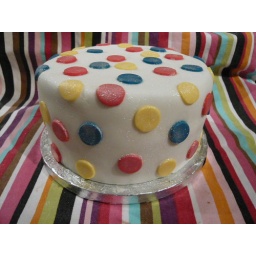
Vanilla sponge cake with jam and buttercream filling covered in white fondant with bright spots of fondant and brushed with edible glitter.